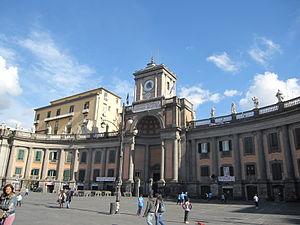
L'Avvocata est un quartier de Naples faisant partie de la Deuxième municipalité de la ville avec les quartiers de Montecalvario, Mercato, Pendino, Porto et San Giuseppe.
Lodewijk van Wittel ou Luigi Vanvitelli est un peintre et un architecte baroque italien du XVIIIᵉ siècle, surtout connu pour avoir construit le palais royal de Caserte.